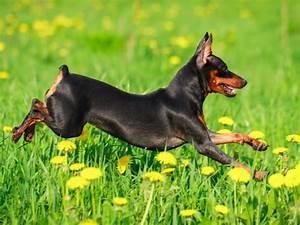
dog